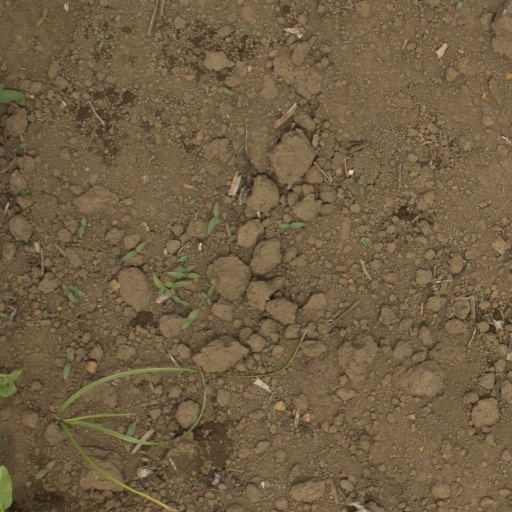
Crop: Jerusalem artichoke